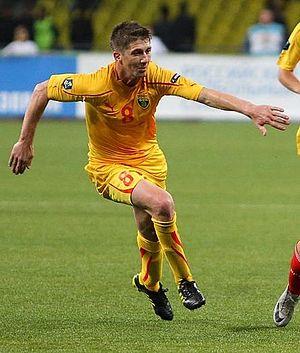
Veliče Šumulikoski, né le 24 avril 1981 à Struga en Yougoslavie, est un footballeur international macédonien qui jouait au poste de milieu de terrain.